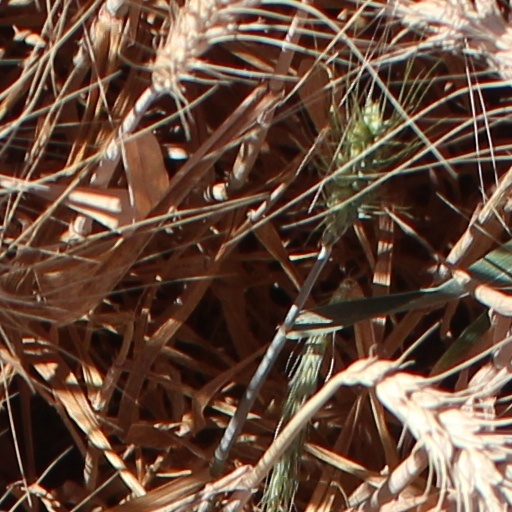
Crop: wheat